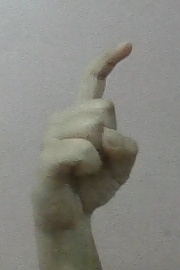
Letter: ra